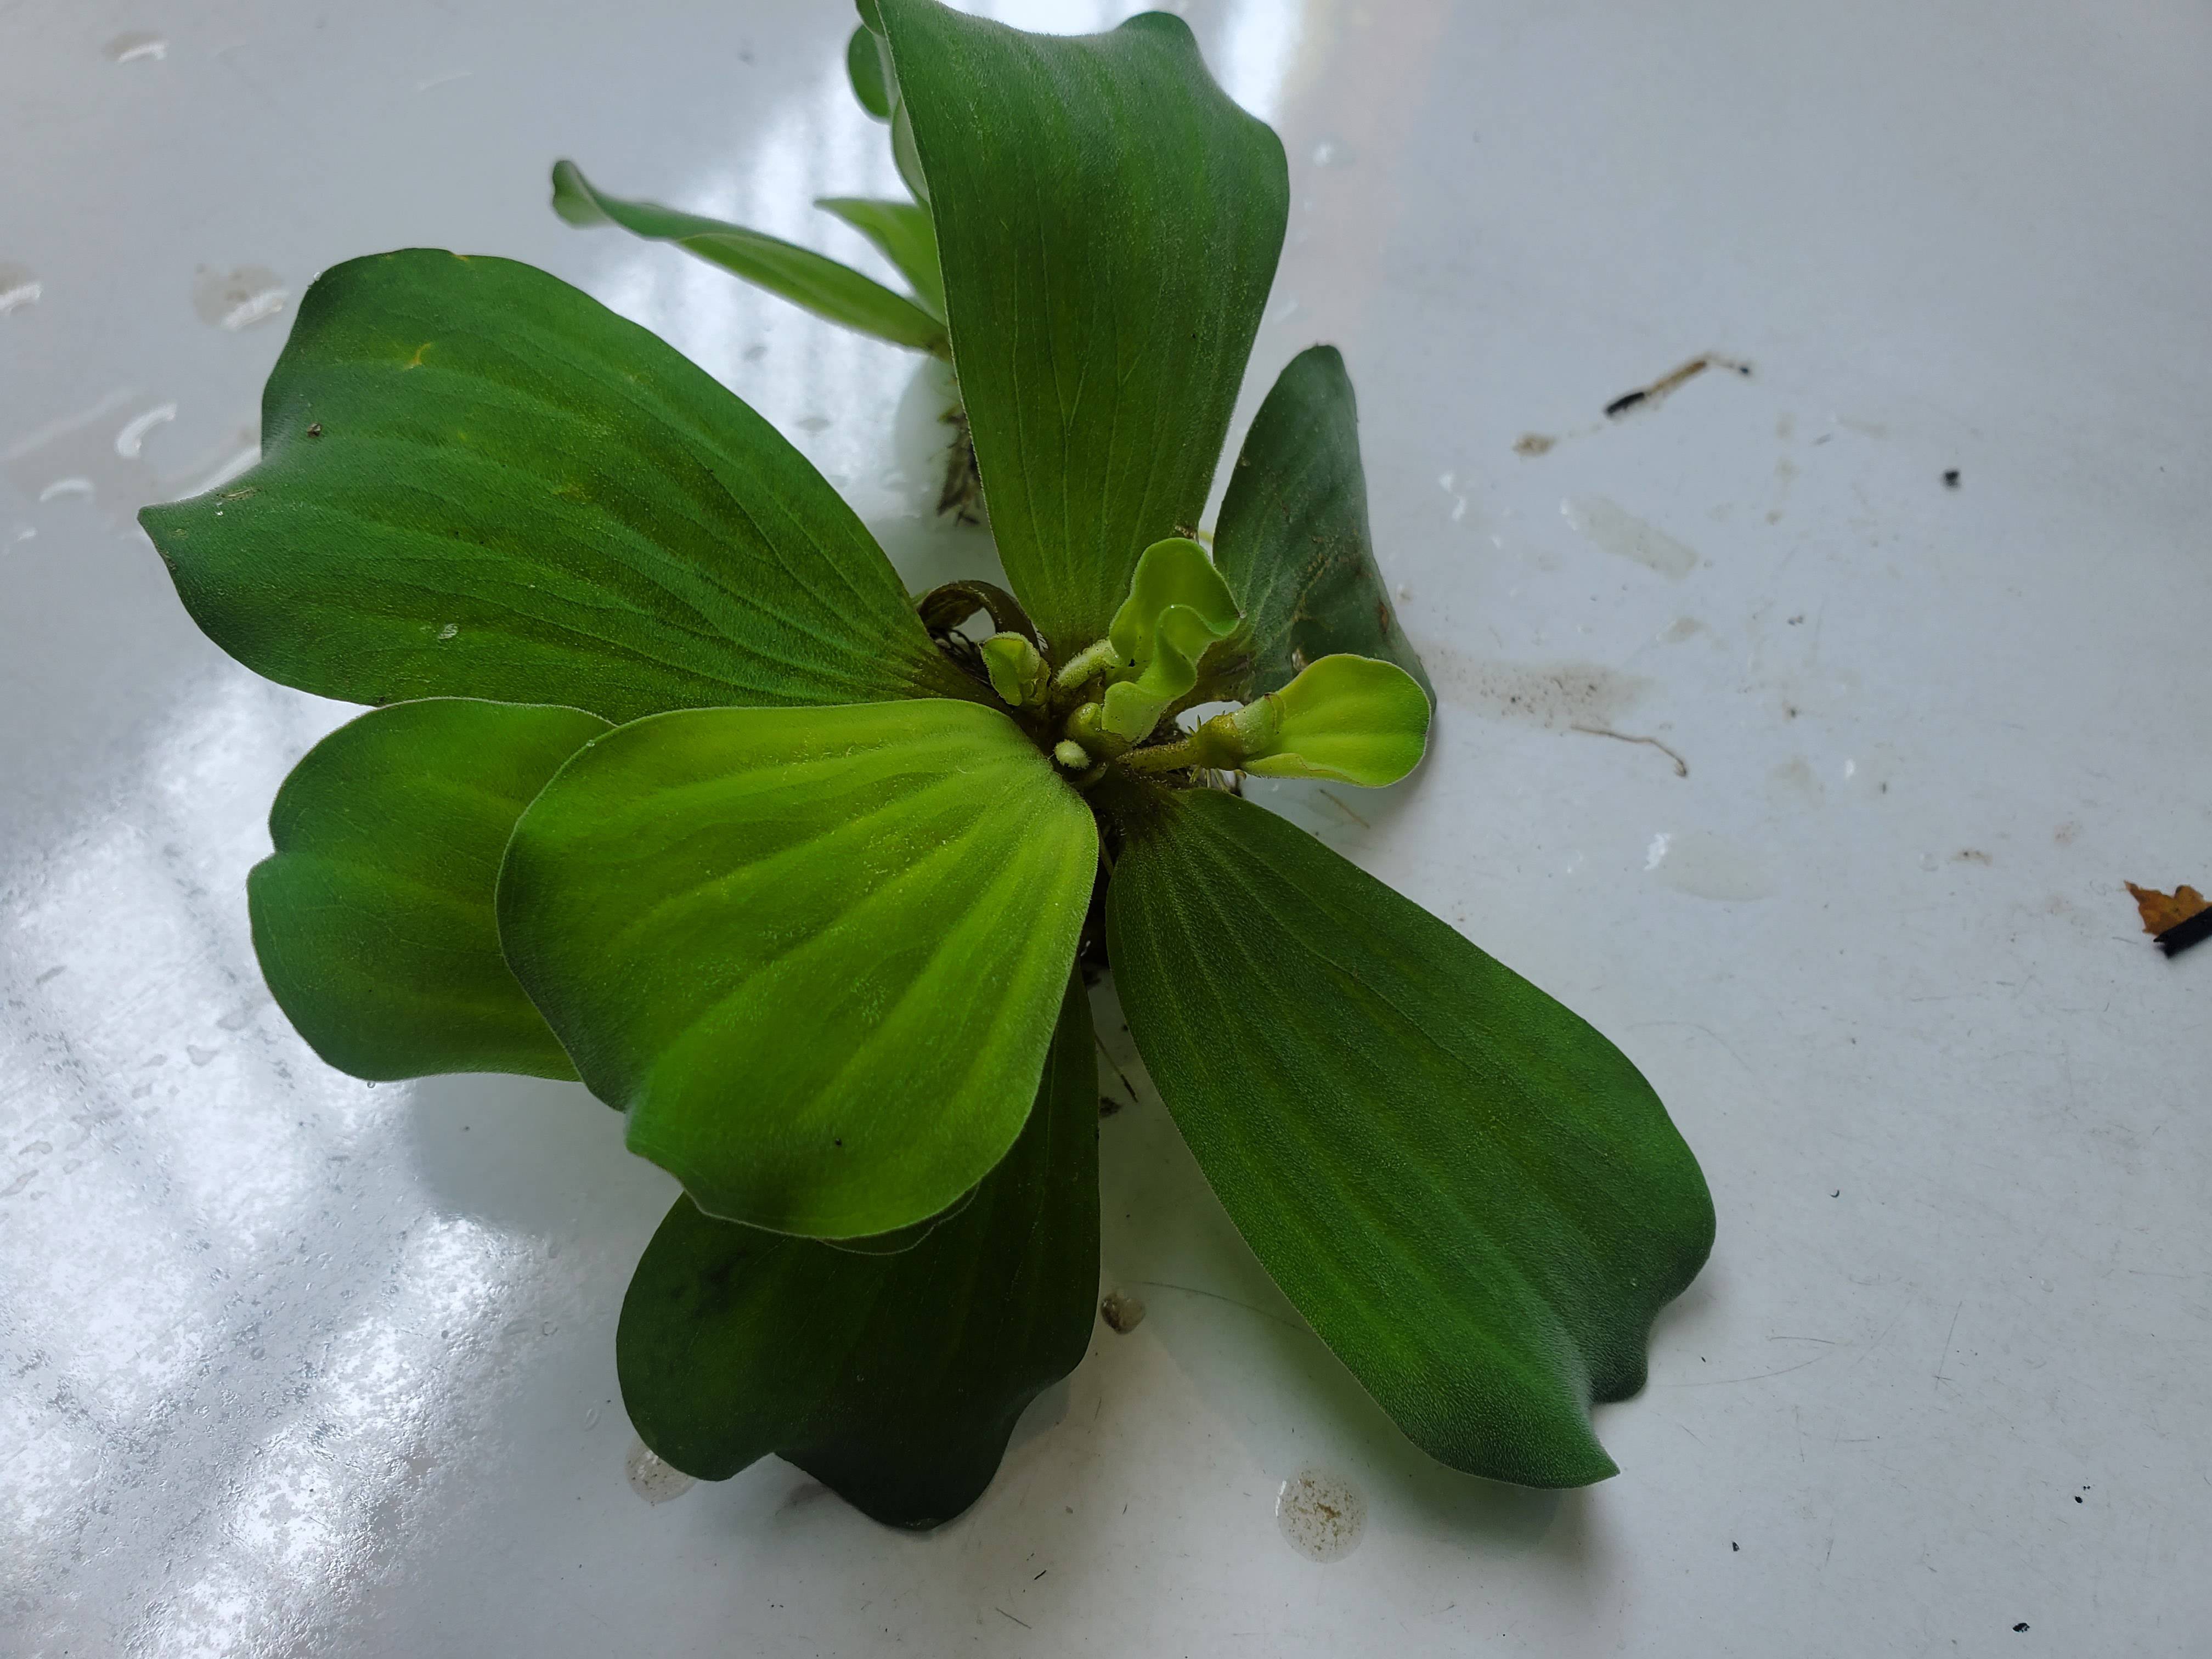
Species: Water Lettuce (Pistia stratiotes)